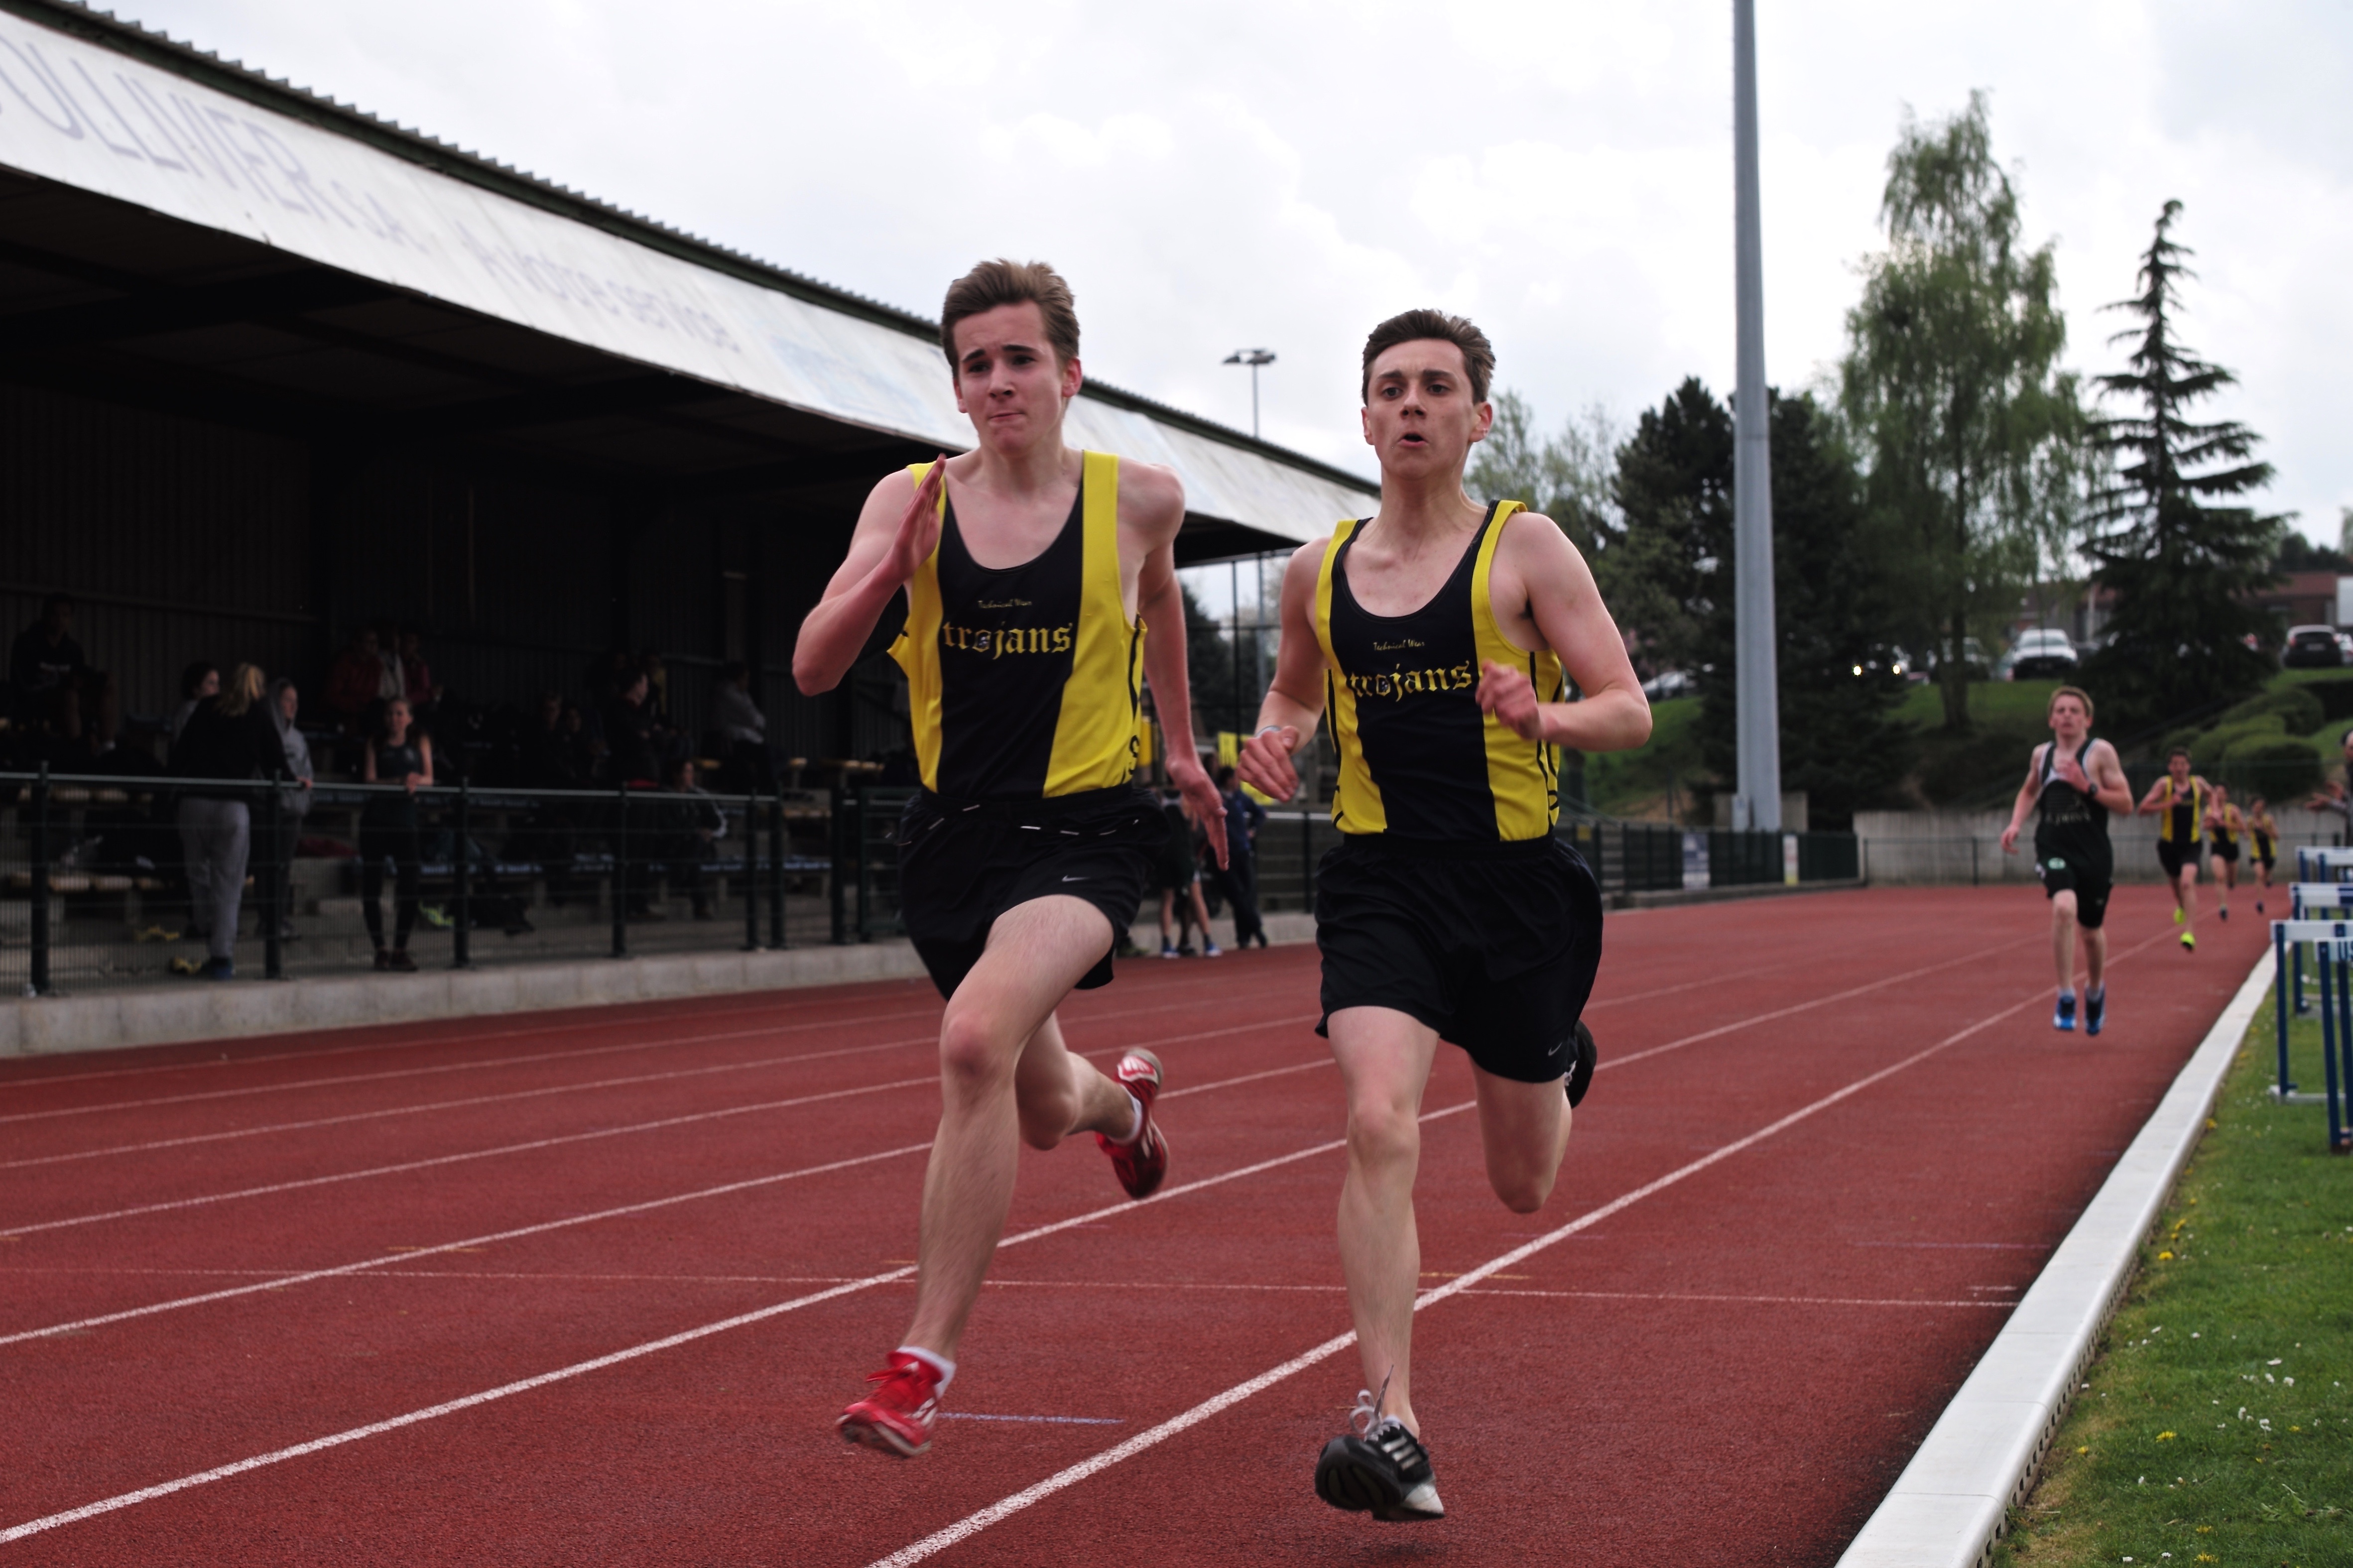
track, running, run, runner, ash, belgium, race, competition, holland, hague, netherlands, international, girls, m, american, sports, boys, 50, school, runners, endurance, junior, leica, 240, summilux, varsity, athletics, meet, waterloo, sprint, stjohns, physical exercise, human action, track and field athletics, middle distance running, 800 metres, 4 100 metres relay